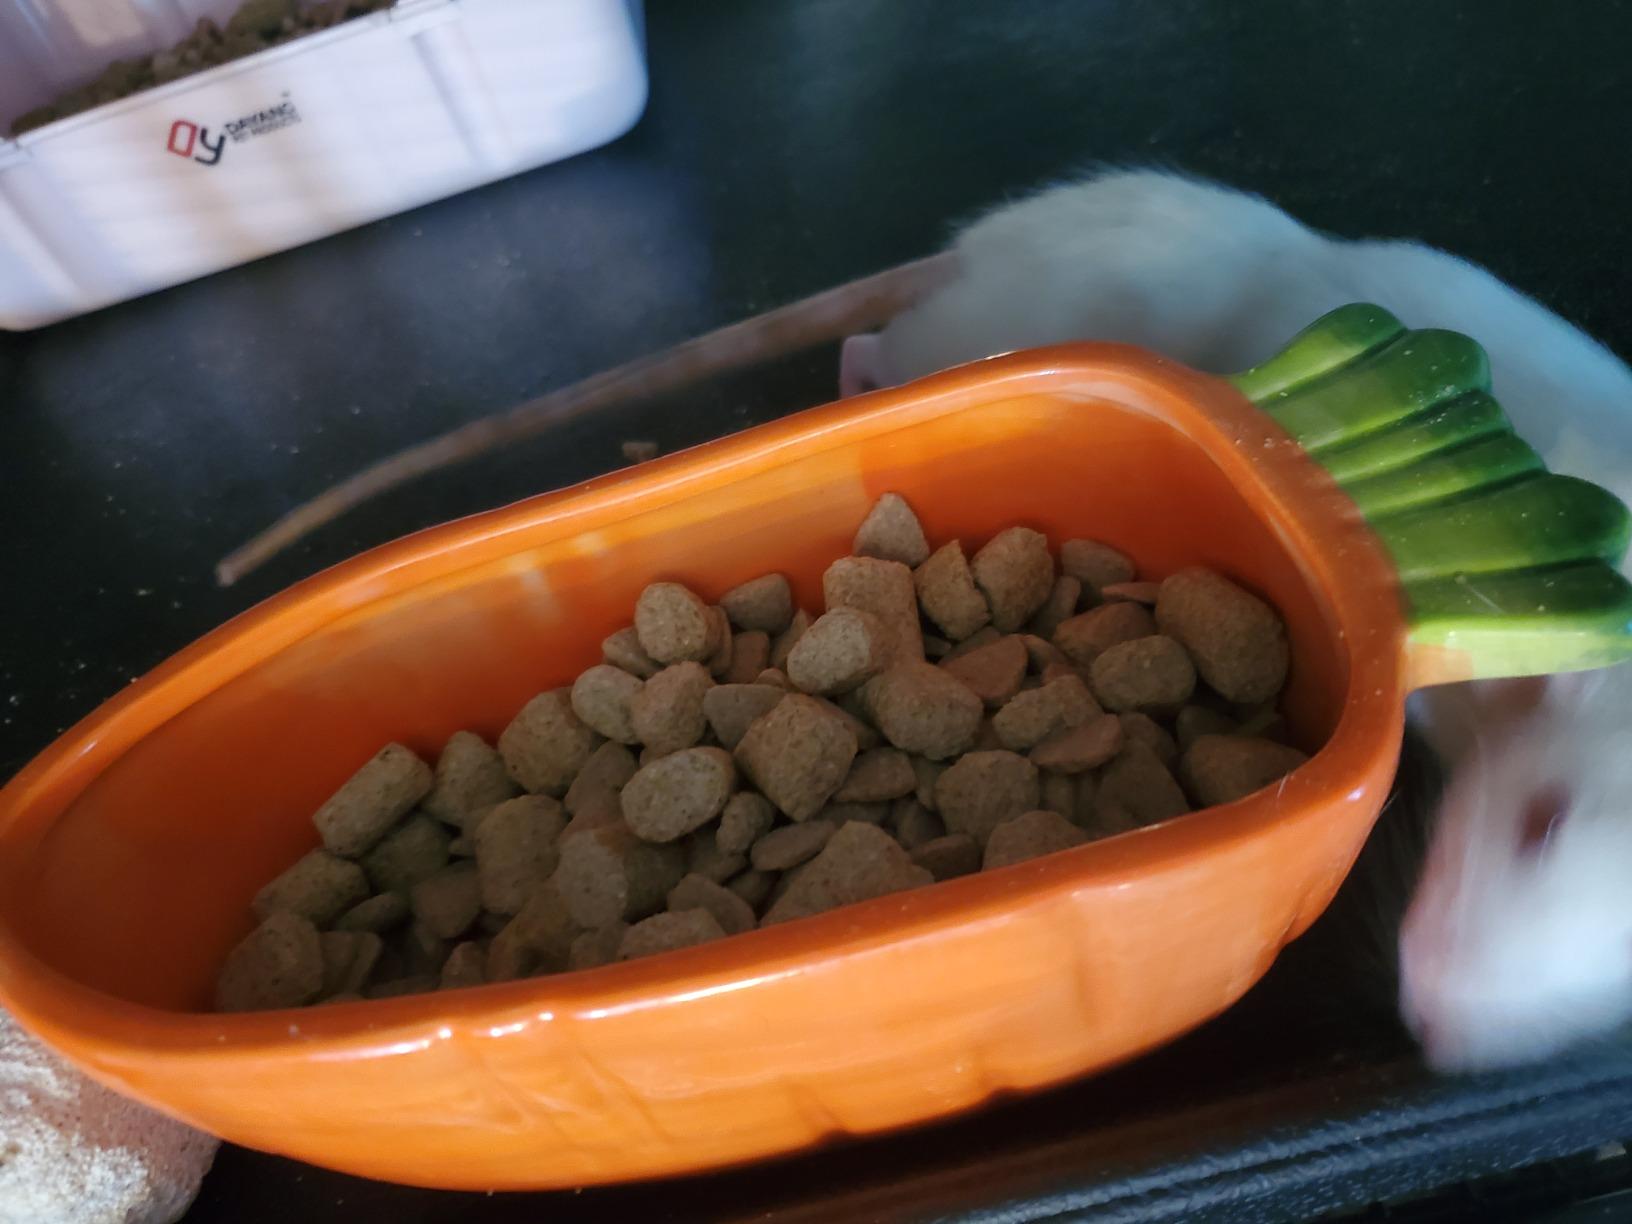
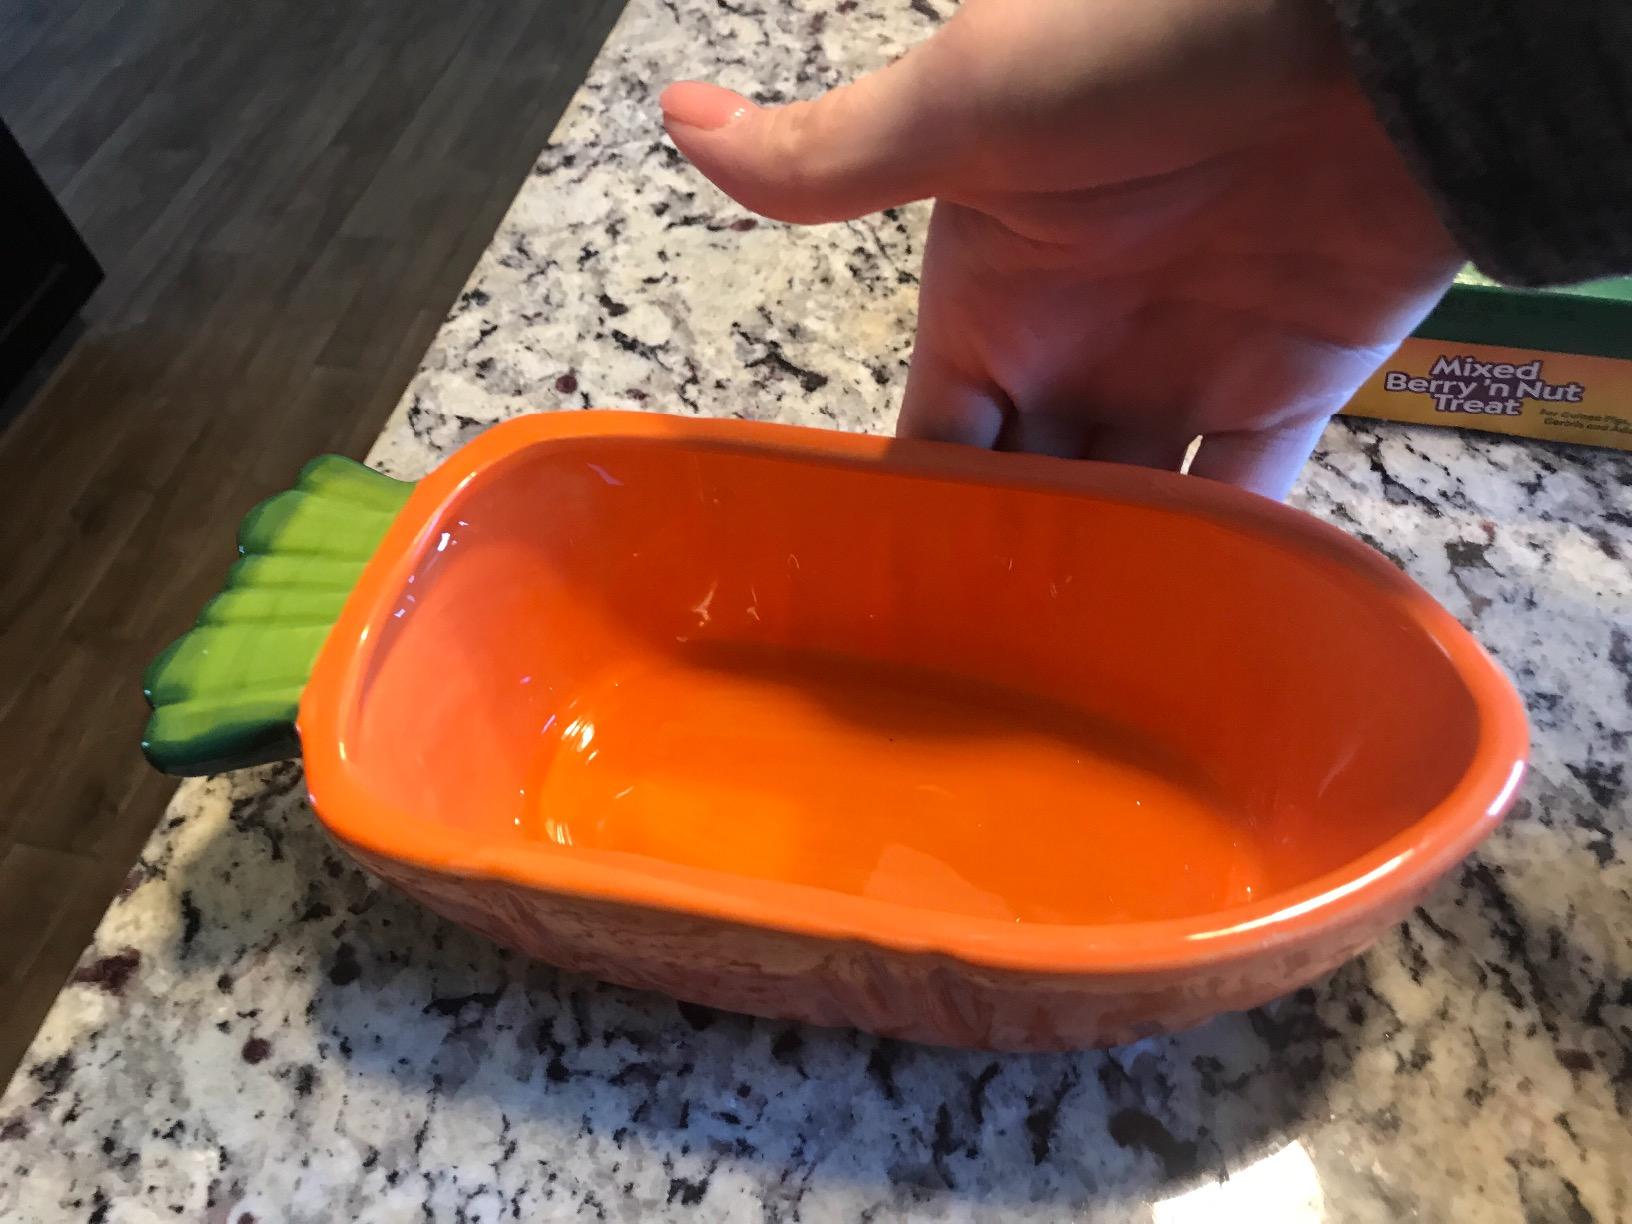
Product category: items_bowl
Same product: yes